Majdal Shams

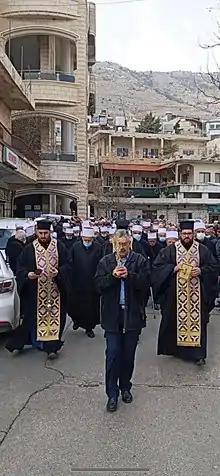
Druze attend a Christian funeral in Majdal Shams

Majdal Shams has a Mediterranean climate ("Csa/Csb"), with an average annual precipitation of . Summers are warm and dry and winters are chilly and wetter, with the possibility of snowfall.